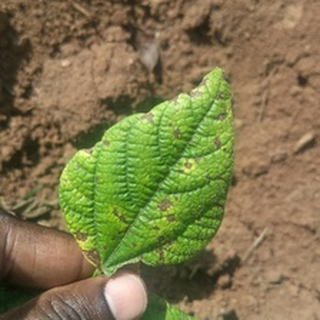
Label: bean_angular_leaf_spot